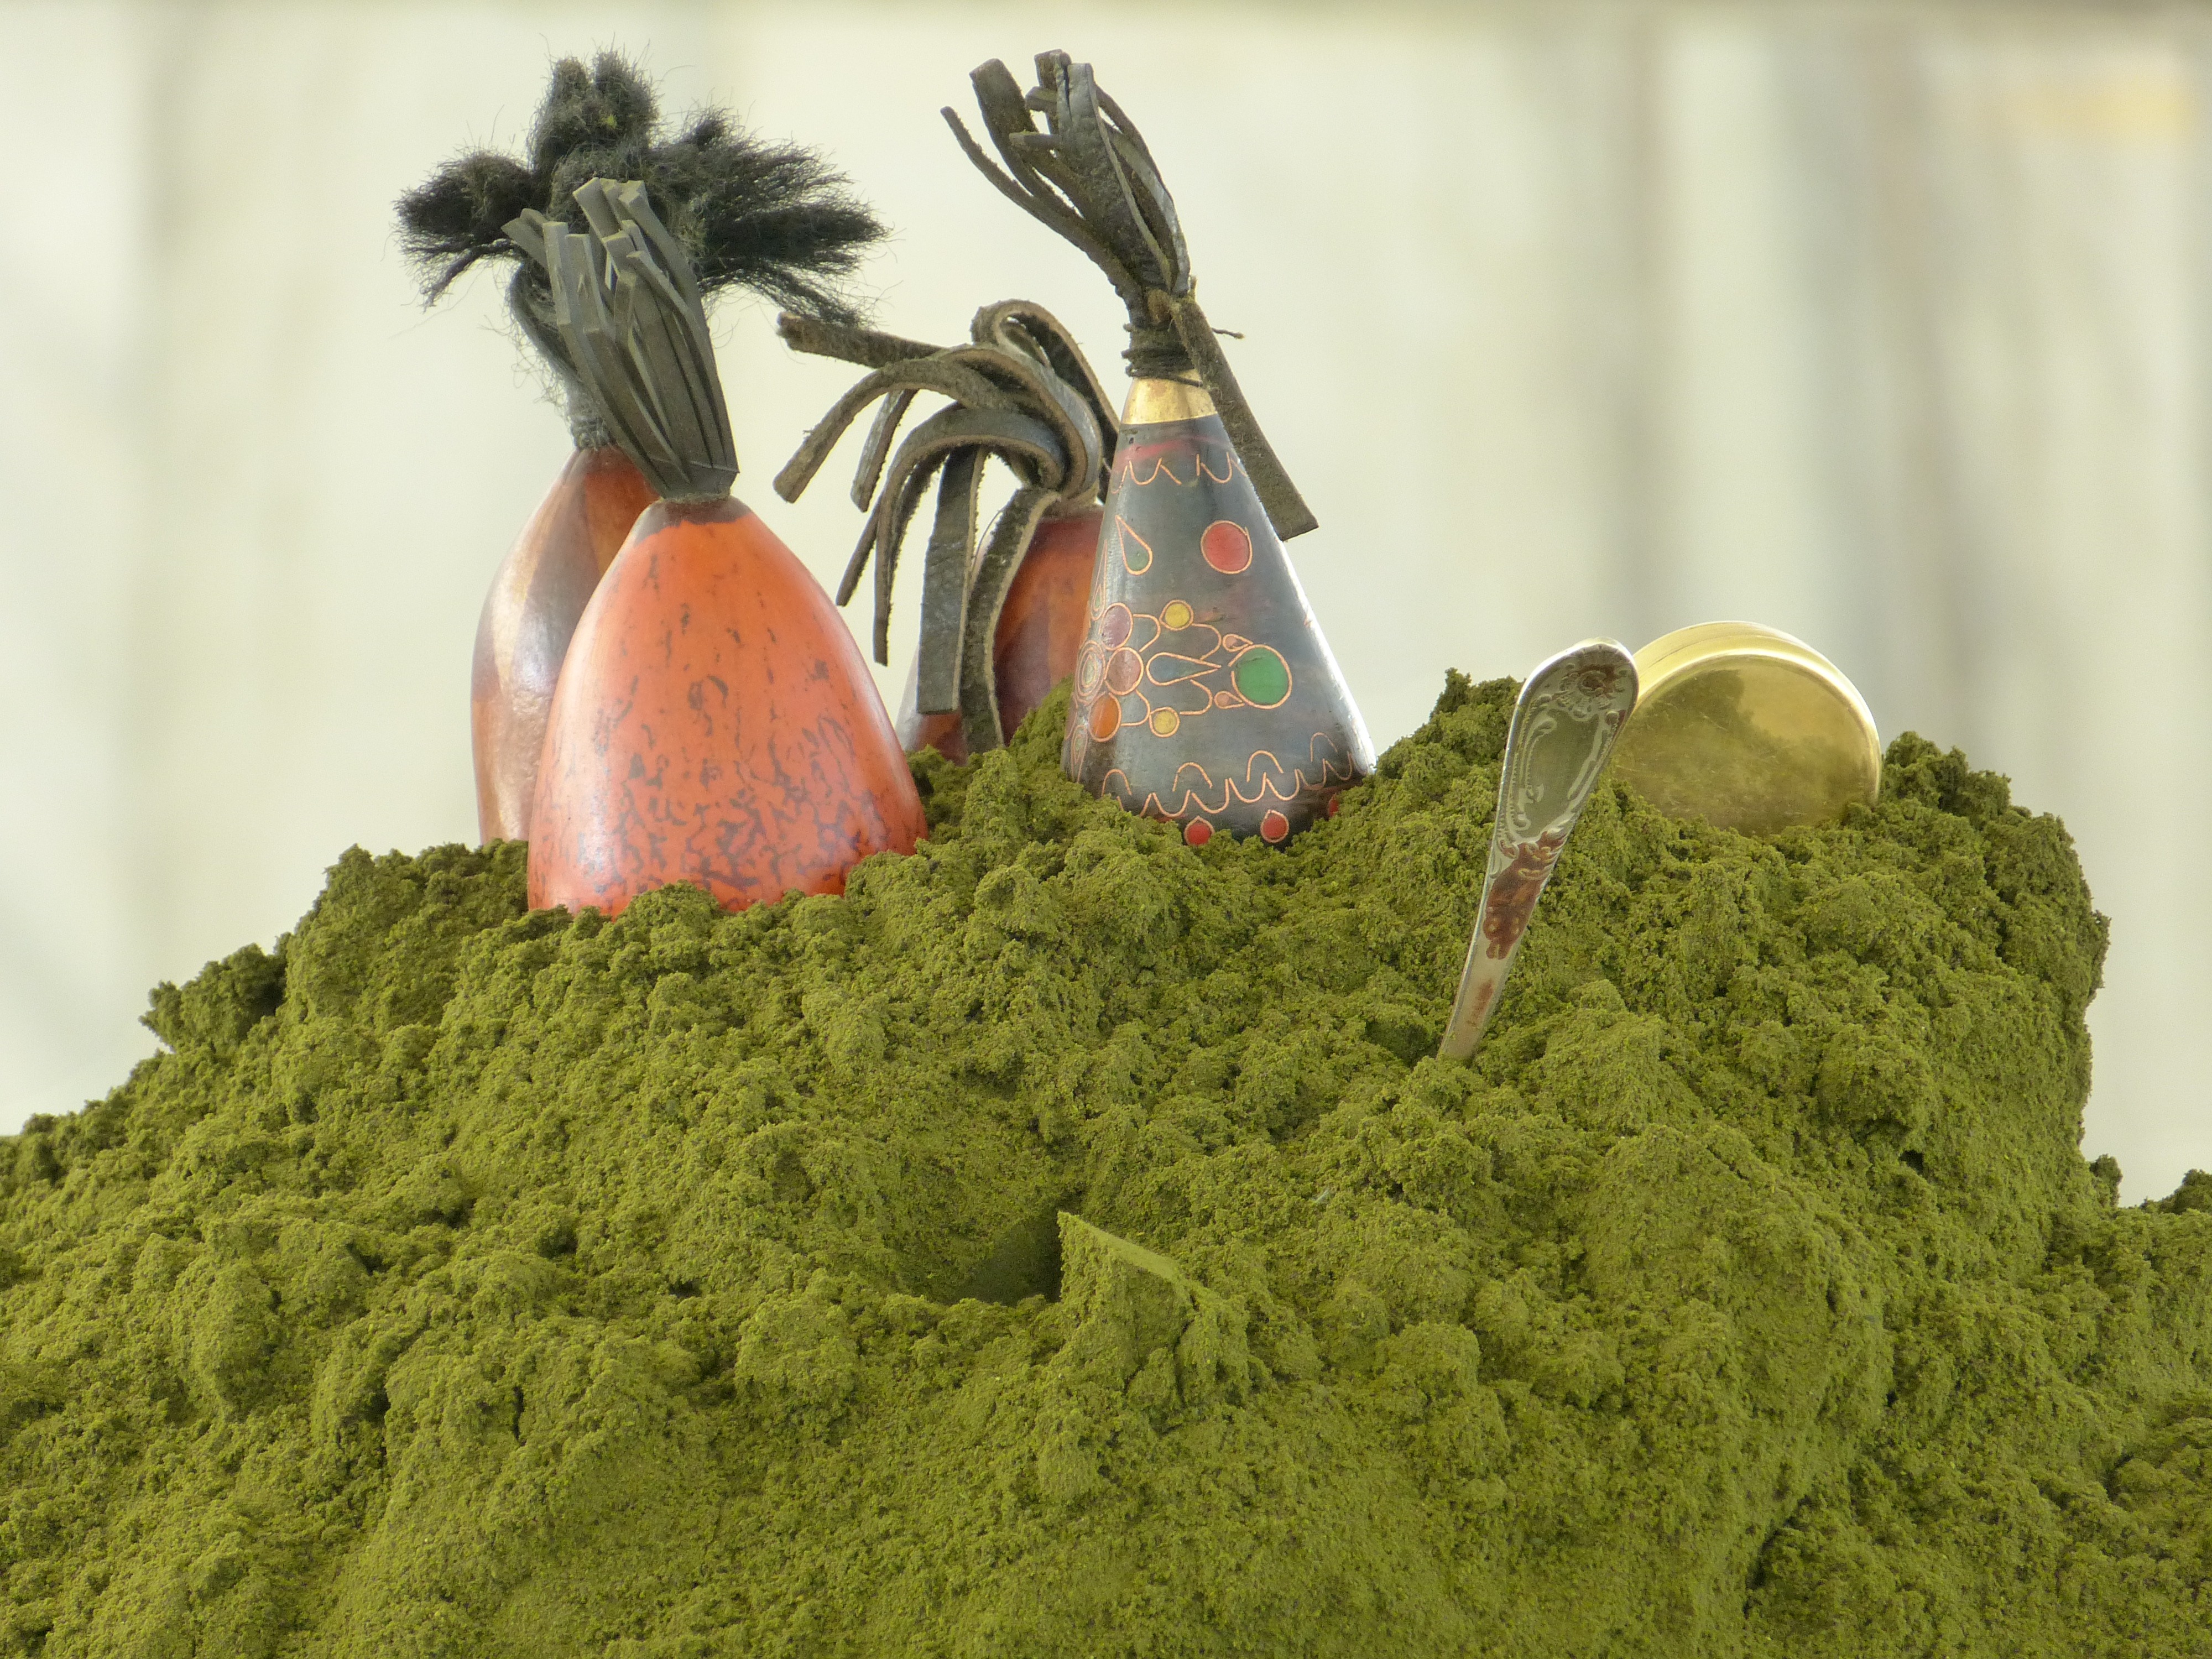
bird, leaf, flower, green, pumpkin, soil, fauna, tobacco tin, chewing tobacco